Bremen Cotton Exchange

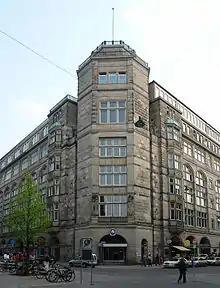
Bremen Cotton Exchange

The Bremen Cotton Exchange was built in 1902 on the market square in Bremen, Germany, to house the offices of the city's cotton exchange founded in 1872. Johann Poppe's Neo-Renaissance facades and carefully finished interiors can still be seen today.